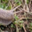
Label: snail